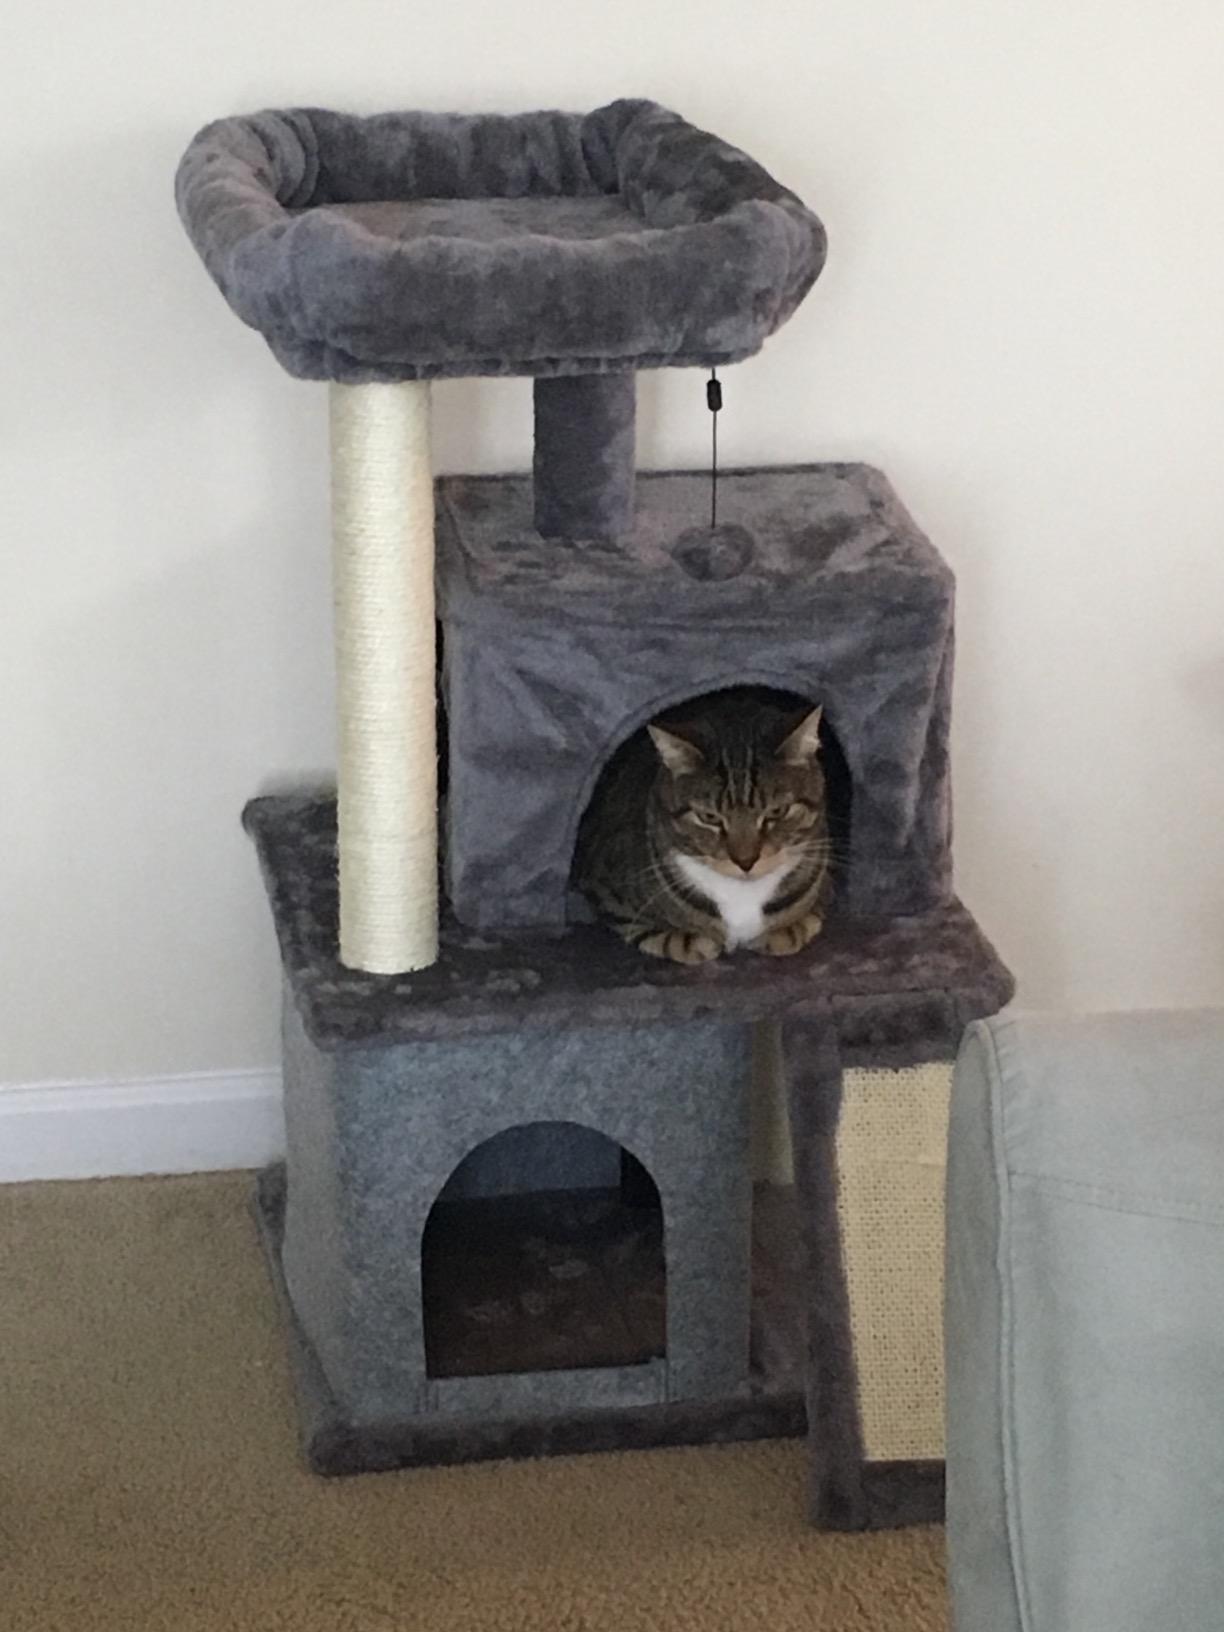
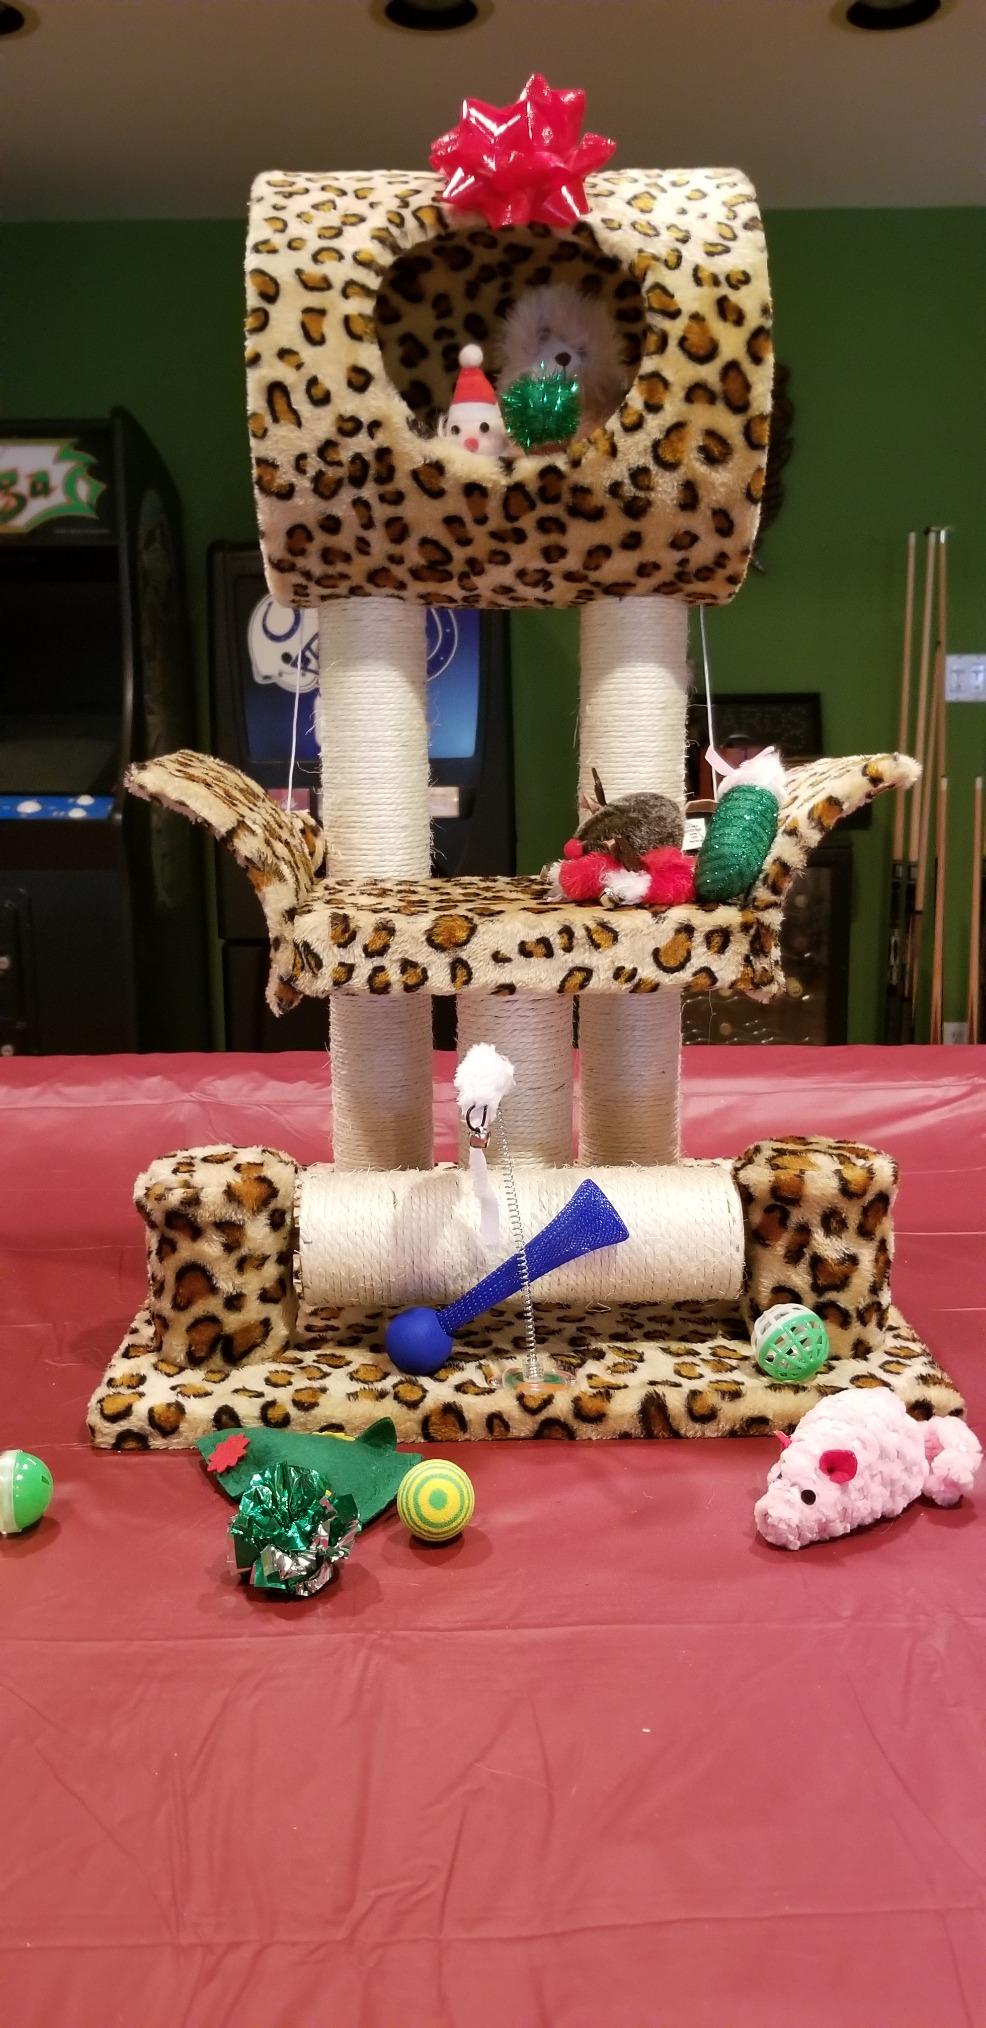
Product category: items_cat tree
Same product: no